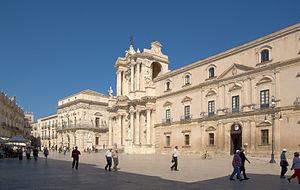
Syracuse est une ville italienne d'environ 123 000 habitants située sur la côte, dans le sud-est de la Sicile.